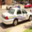
Label: automobile